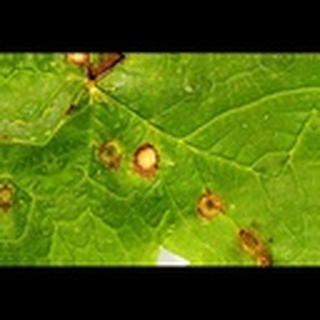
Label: cotton_target_spot